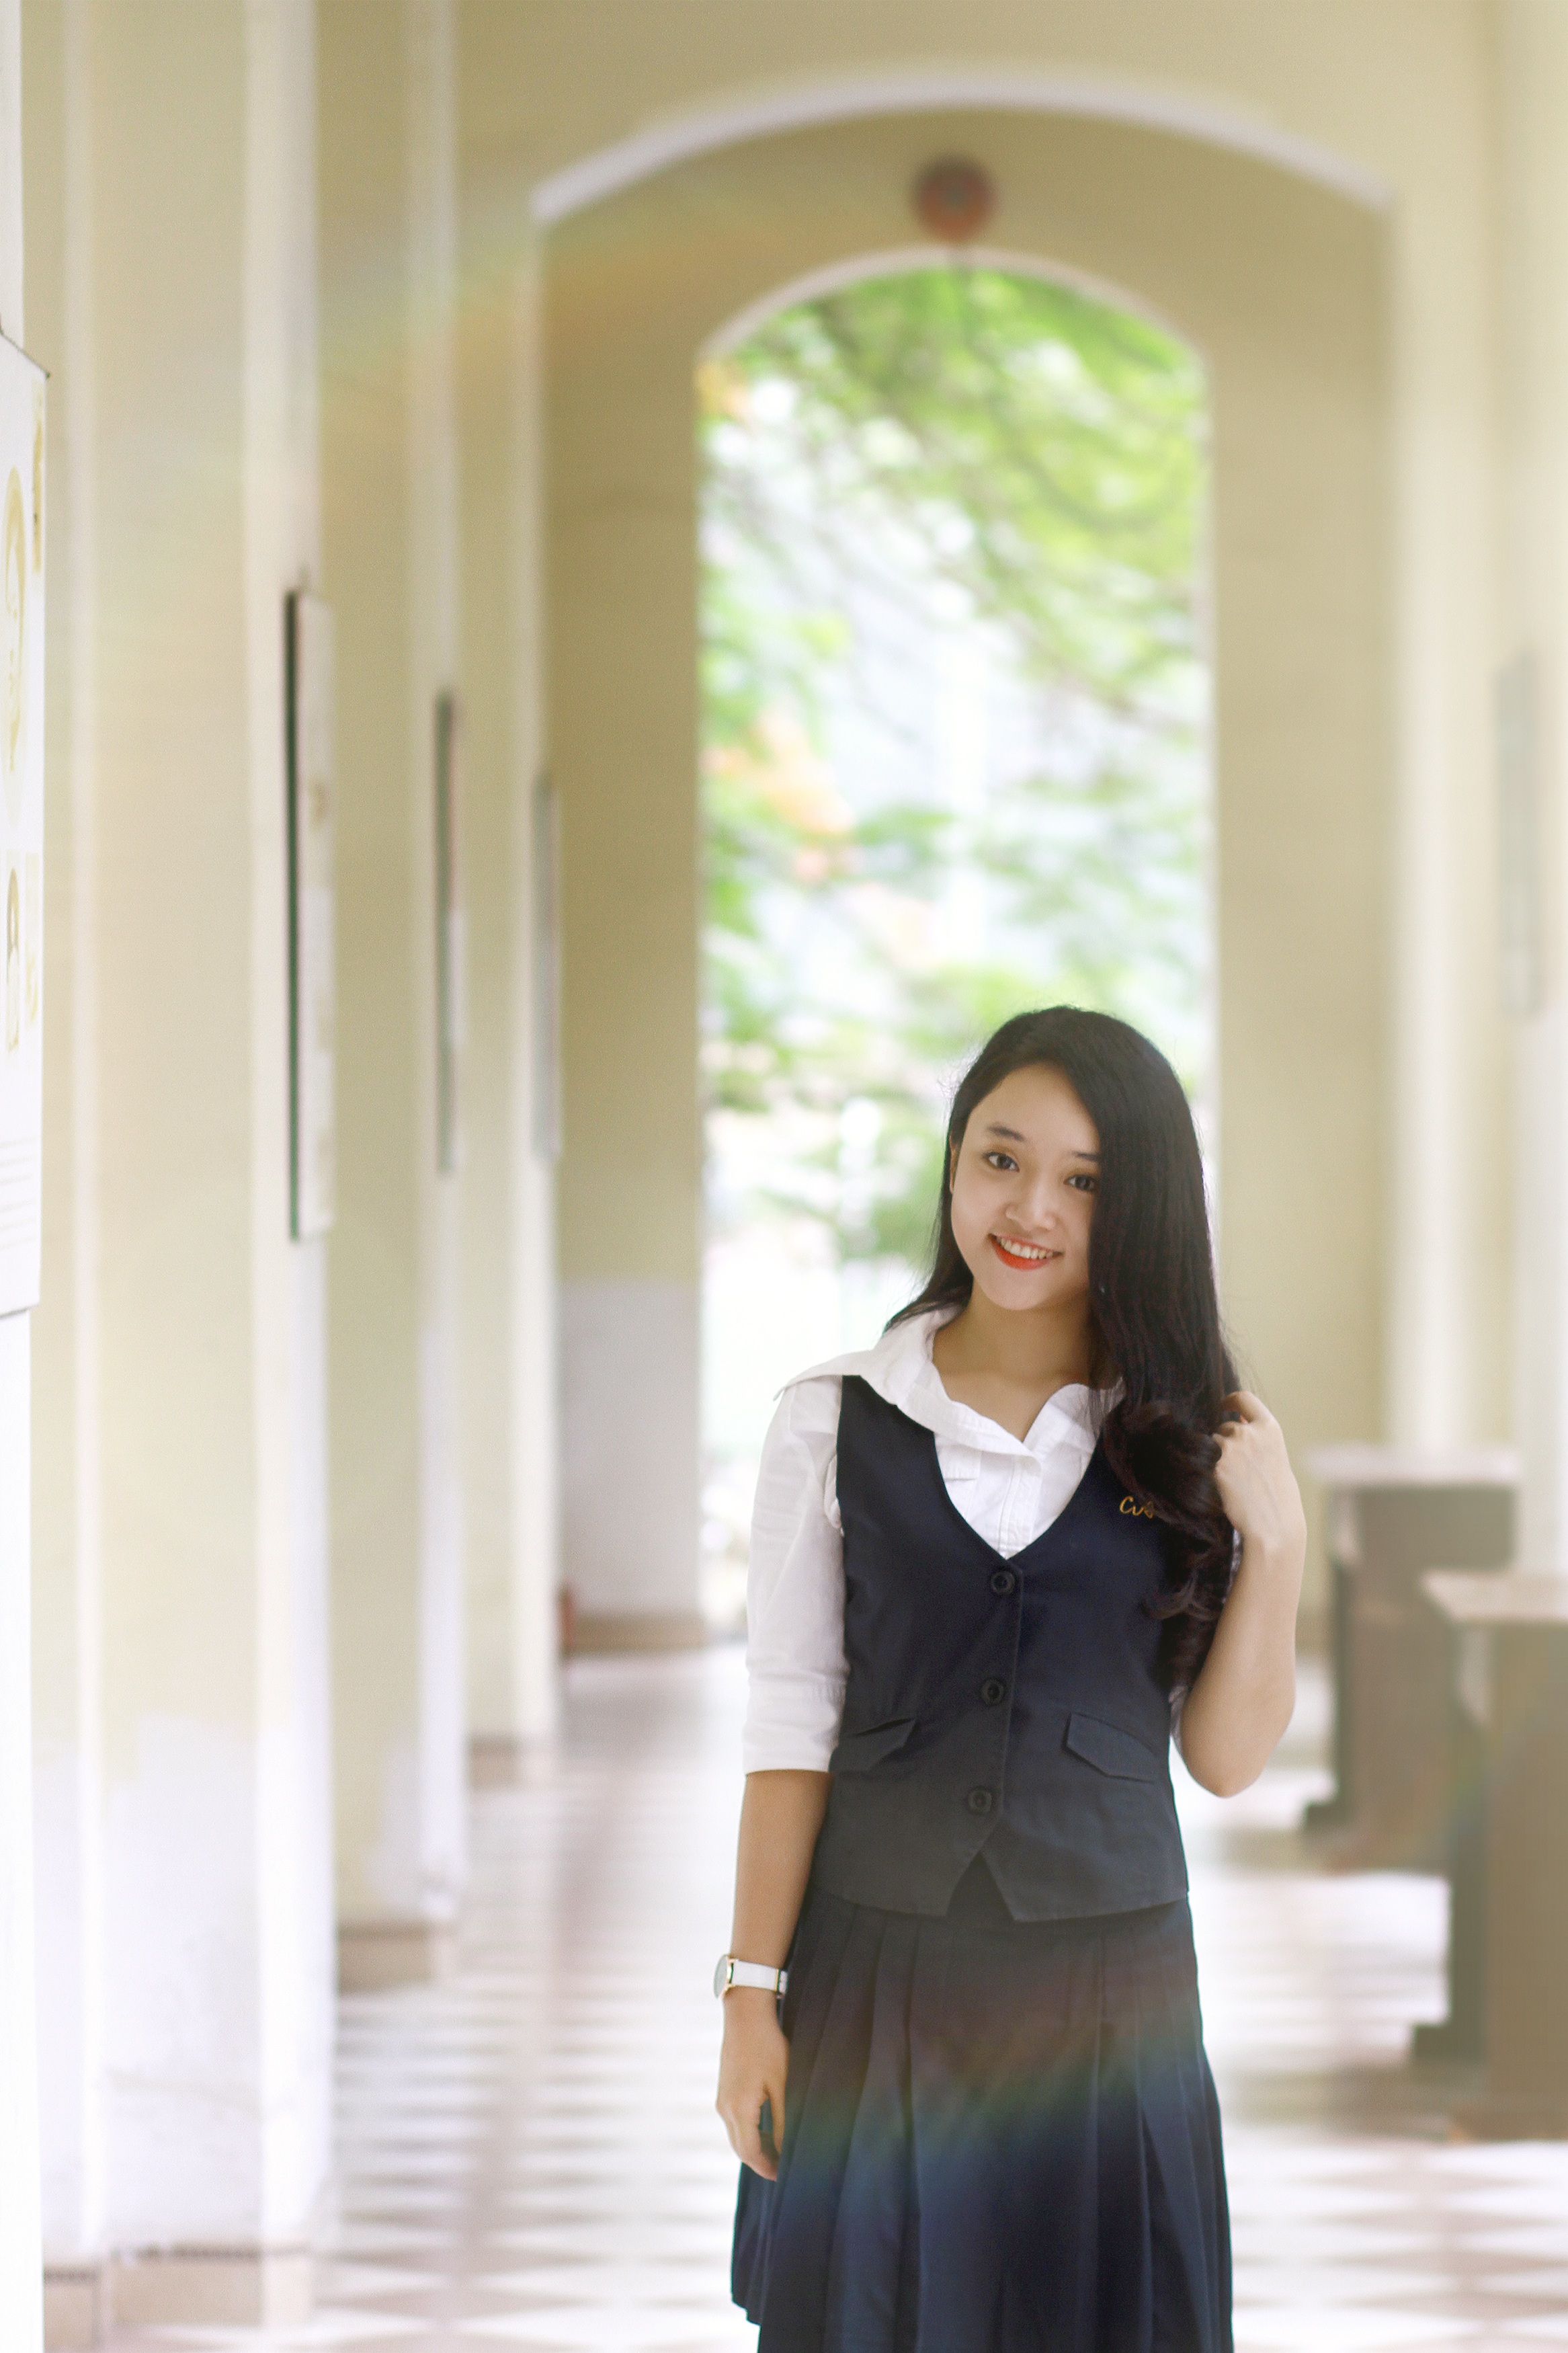
person, girl, young, clothing, vietnamese, dress, students, uniform, beautiful, gown